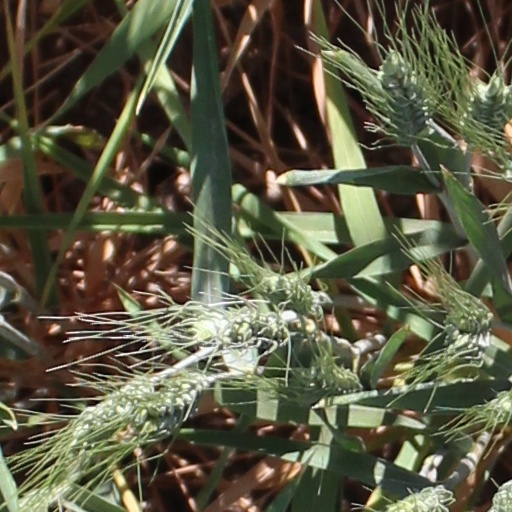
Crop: wheat